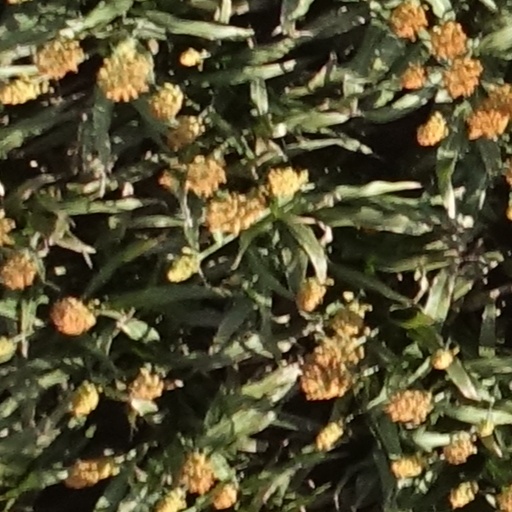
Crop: sorghum